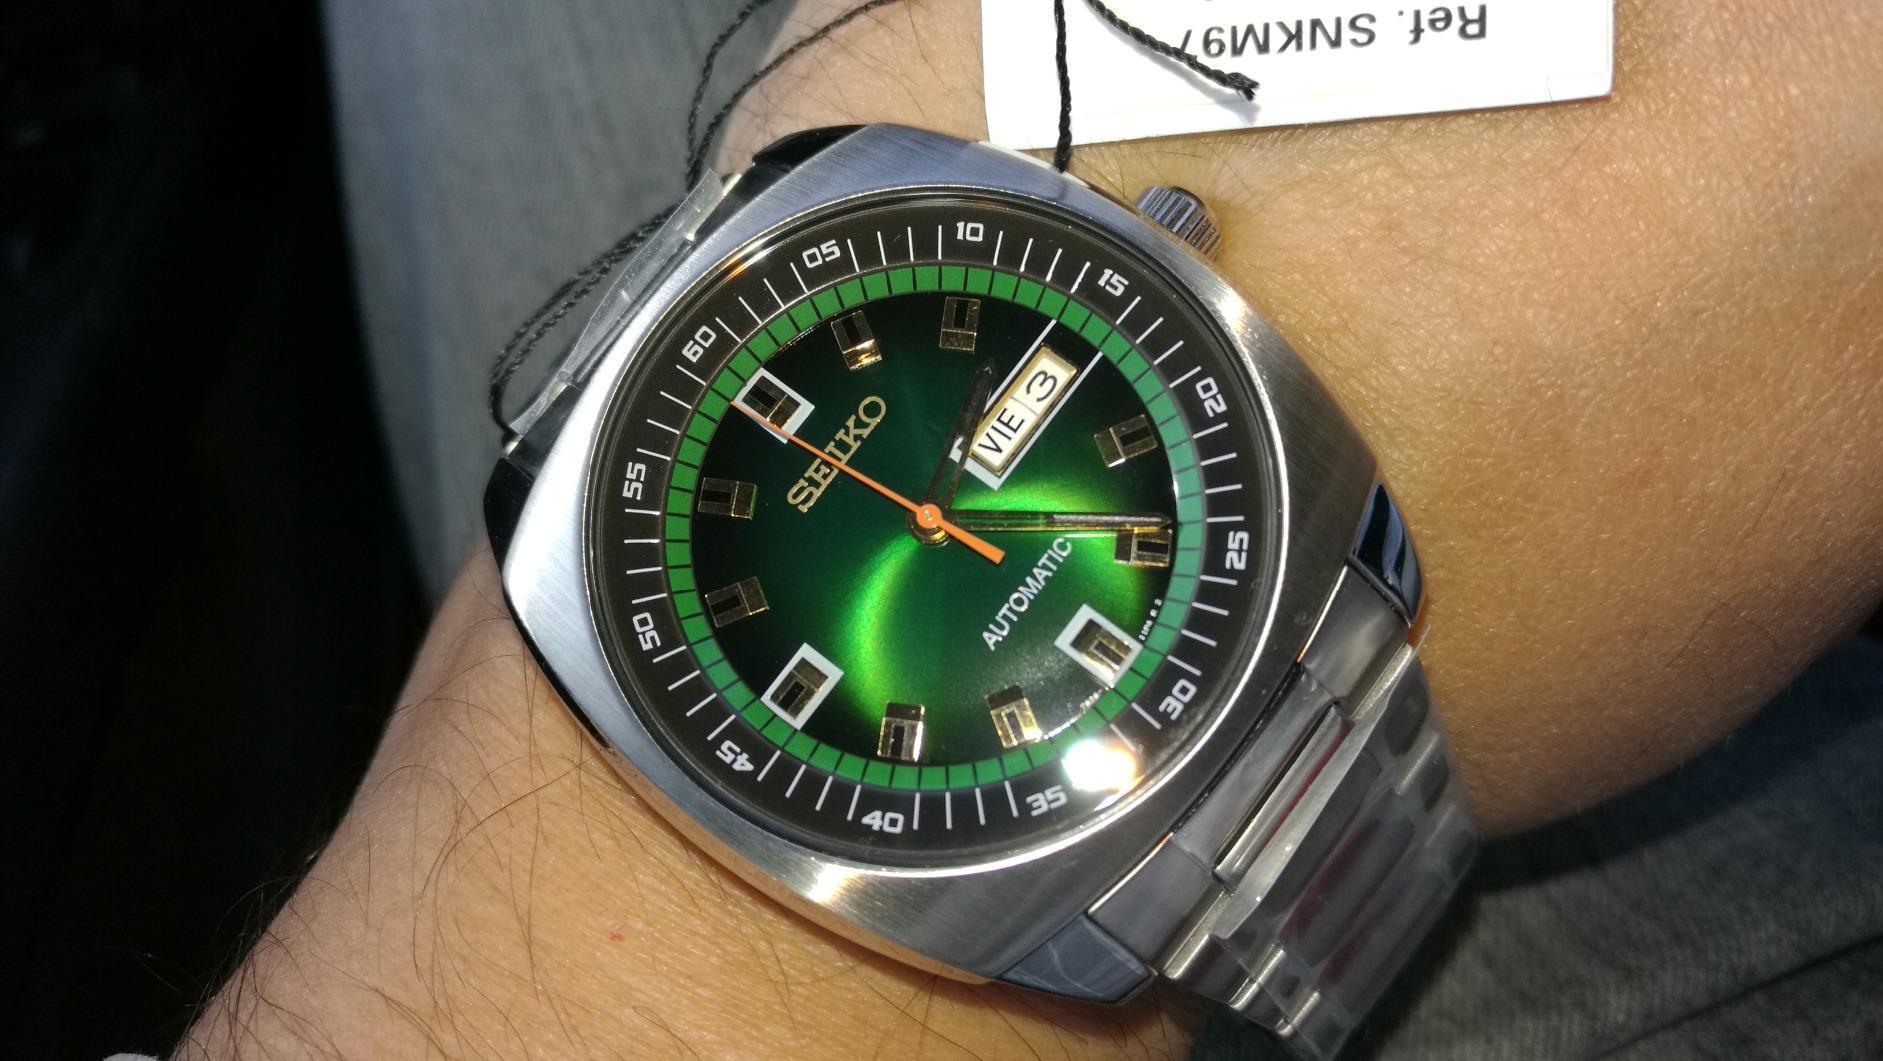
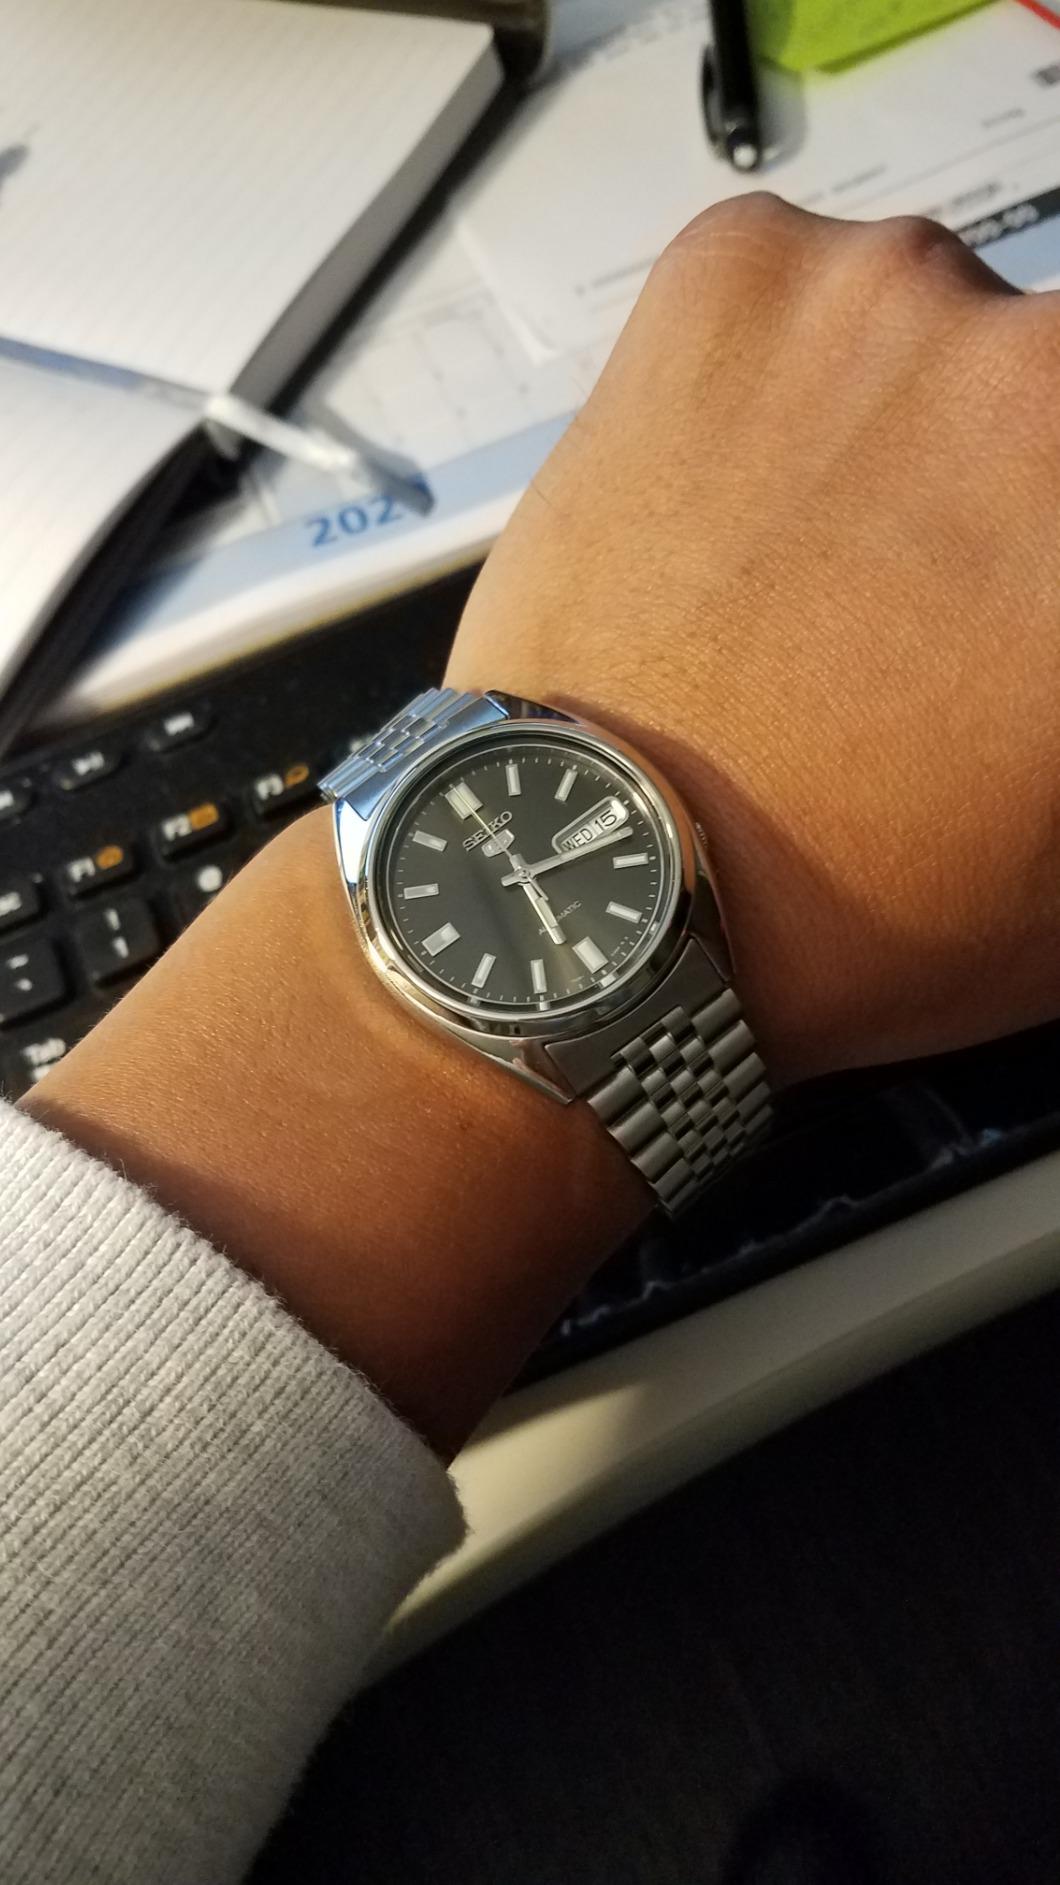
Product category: accessories_watch
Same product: no